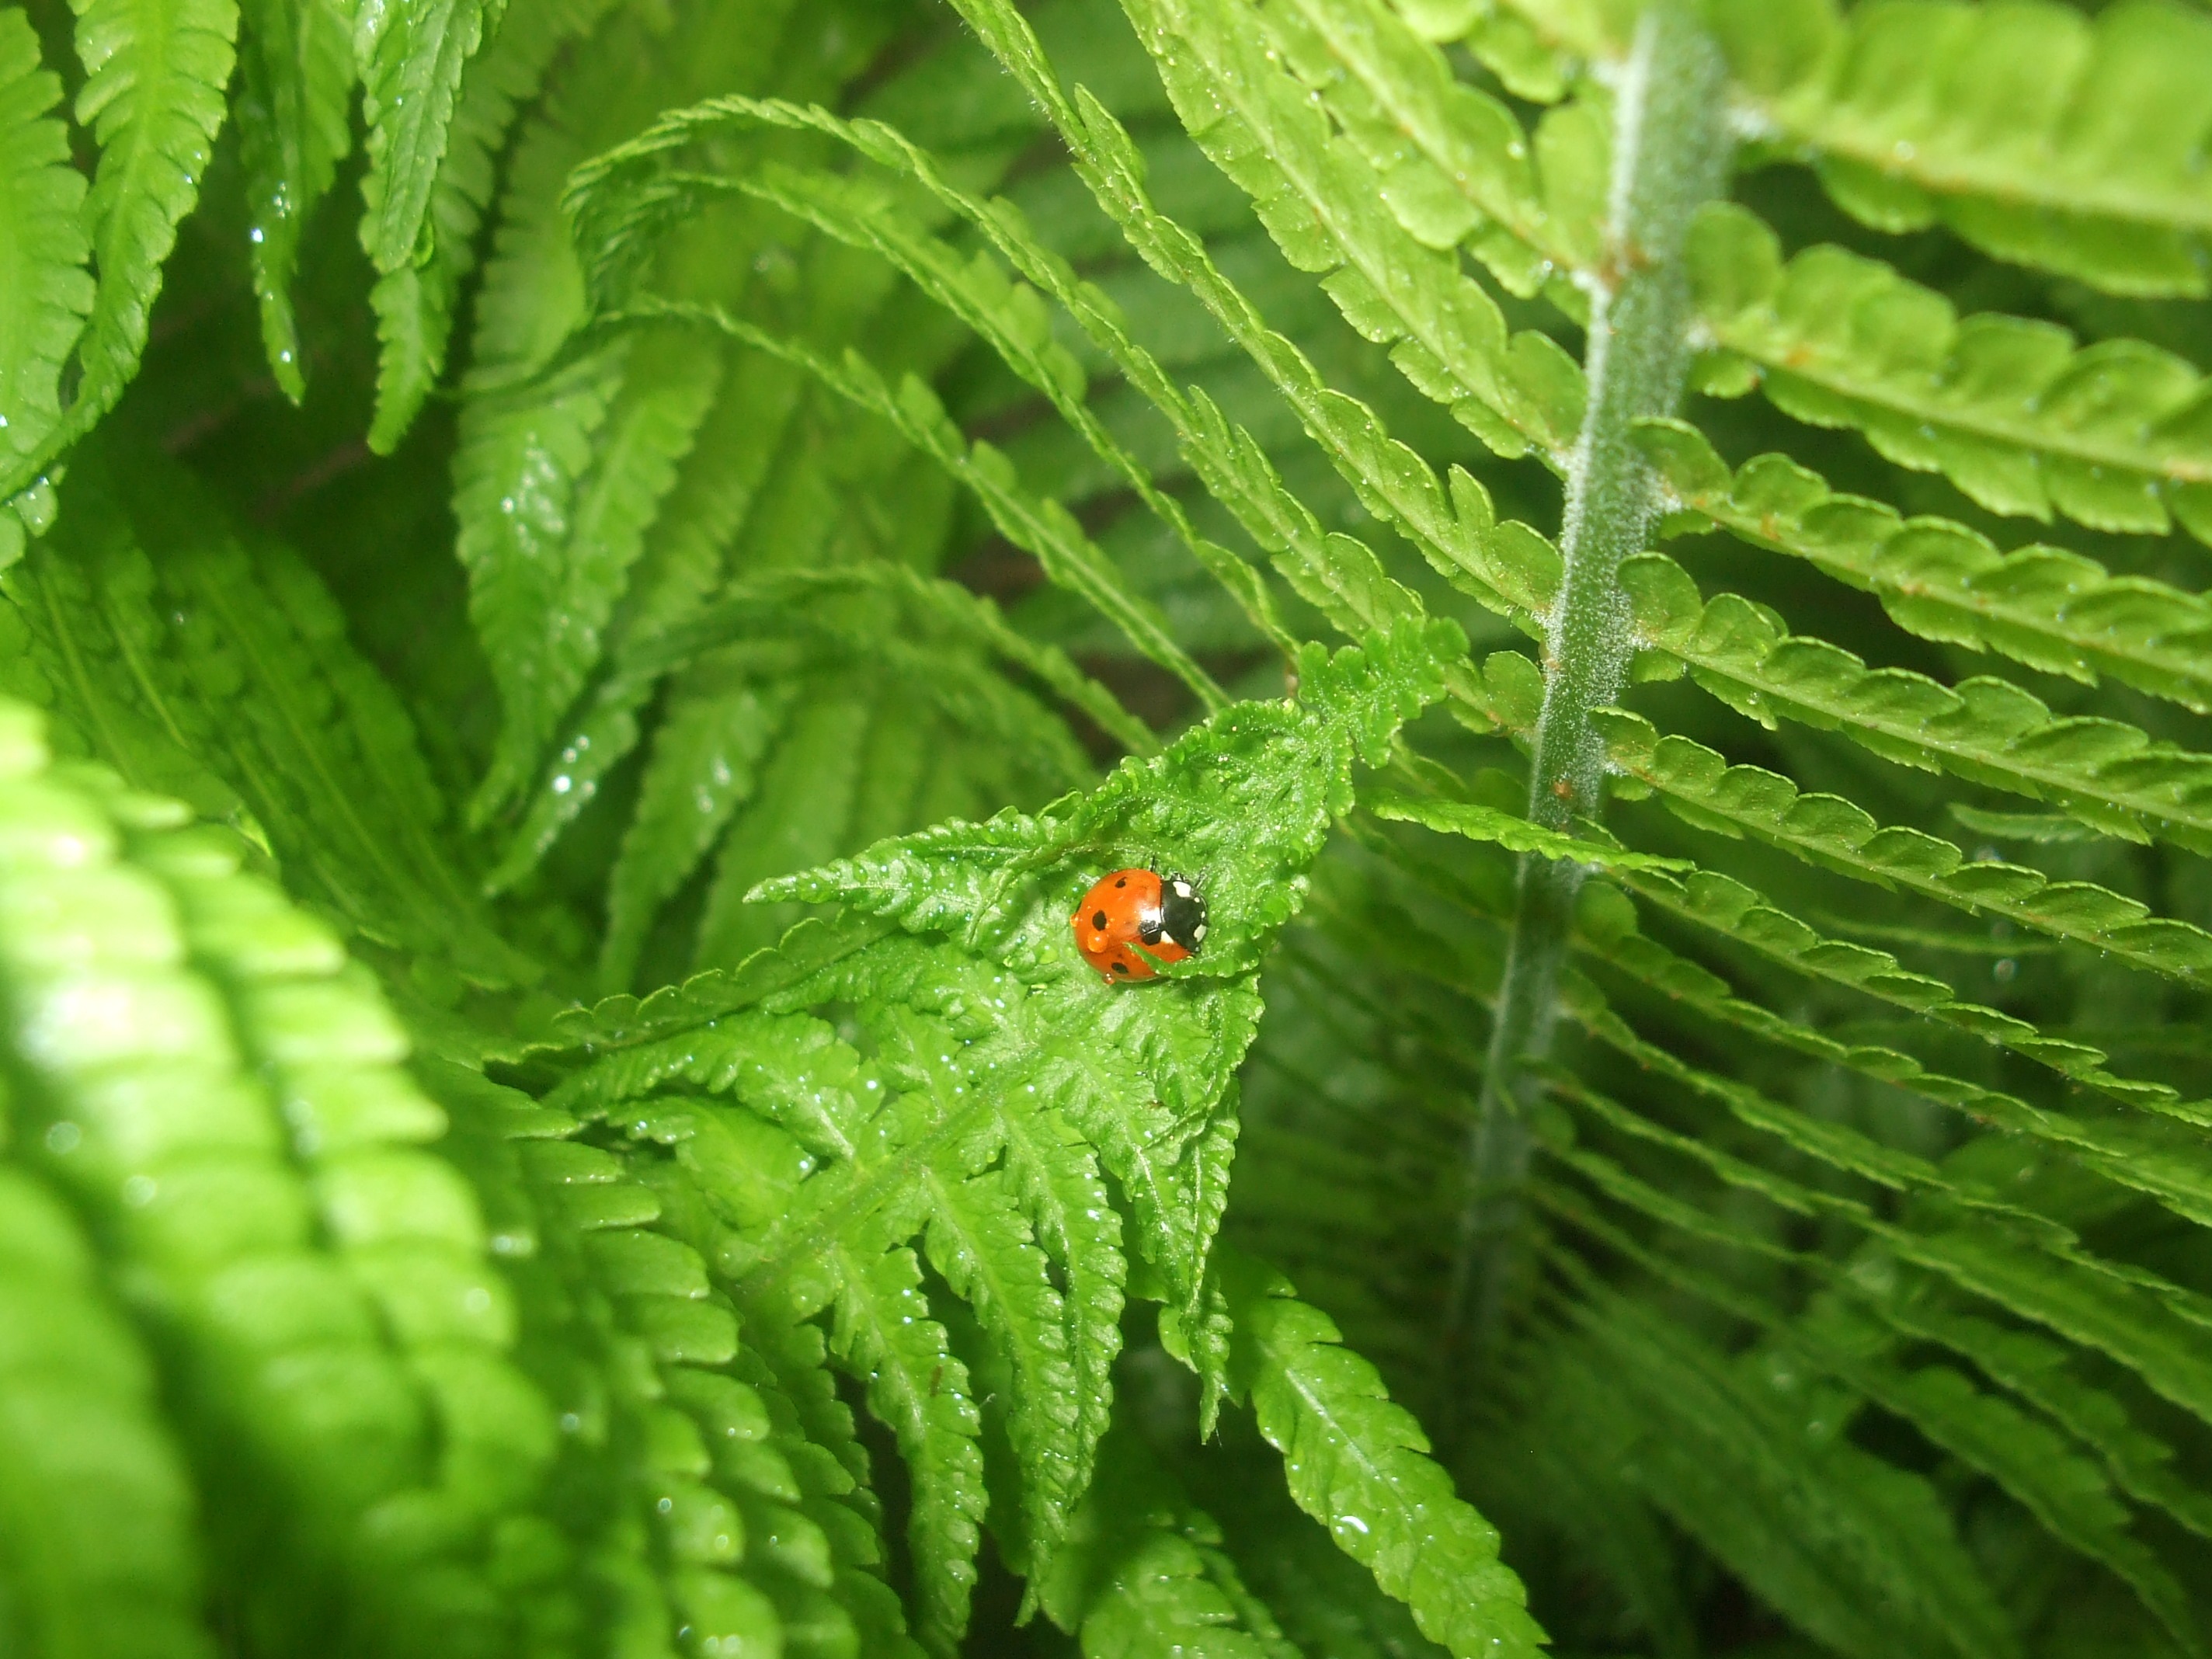
nature, plant, leaf, flower, green, insect, ladybug, botany, flora, fauna, fern, close up, leaves, rainforest, macro photography, plant stem, land plant, ferns and horsetails, vascular plant